Alex Yoong

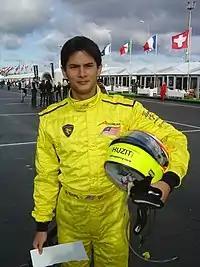
Yoong at an A1 Grand Prix series meeting.

The first round in Amsterdam saw Yoong collide with a stalled car before the warm-up lap but set the fastest lap and finished 17th and earlier ended up 12th in the sprint race. The race at Brno, became Yoong's best results winning in both the sprint and feature races.